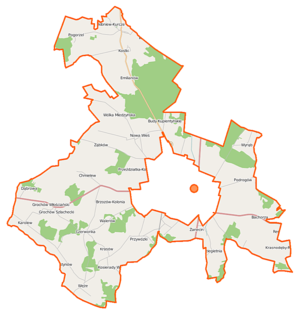
Sokołów Podlaski est une gmina rurale du powiat de Sokołów appartenant à la voïvodie de Mazovie, dans le centre-est de la Pologne.